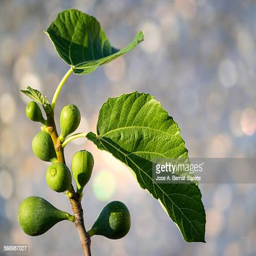
branch of a fig tree with figs in growth